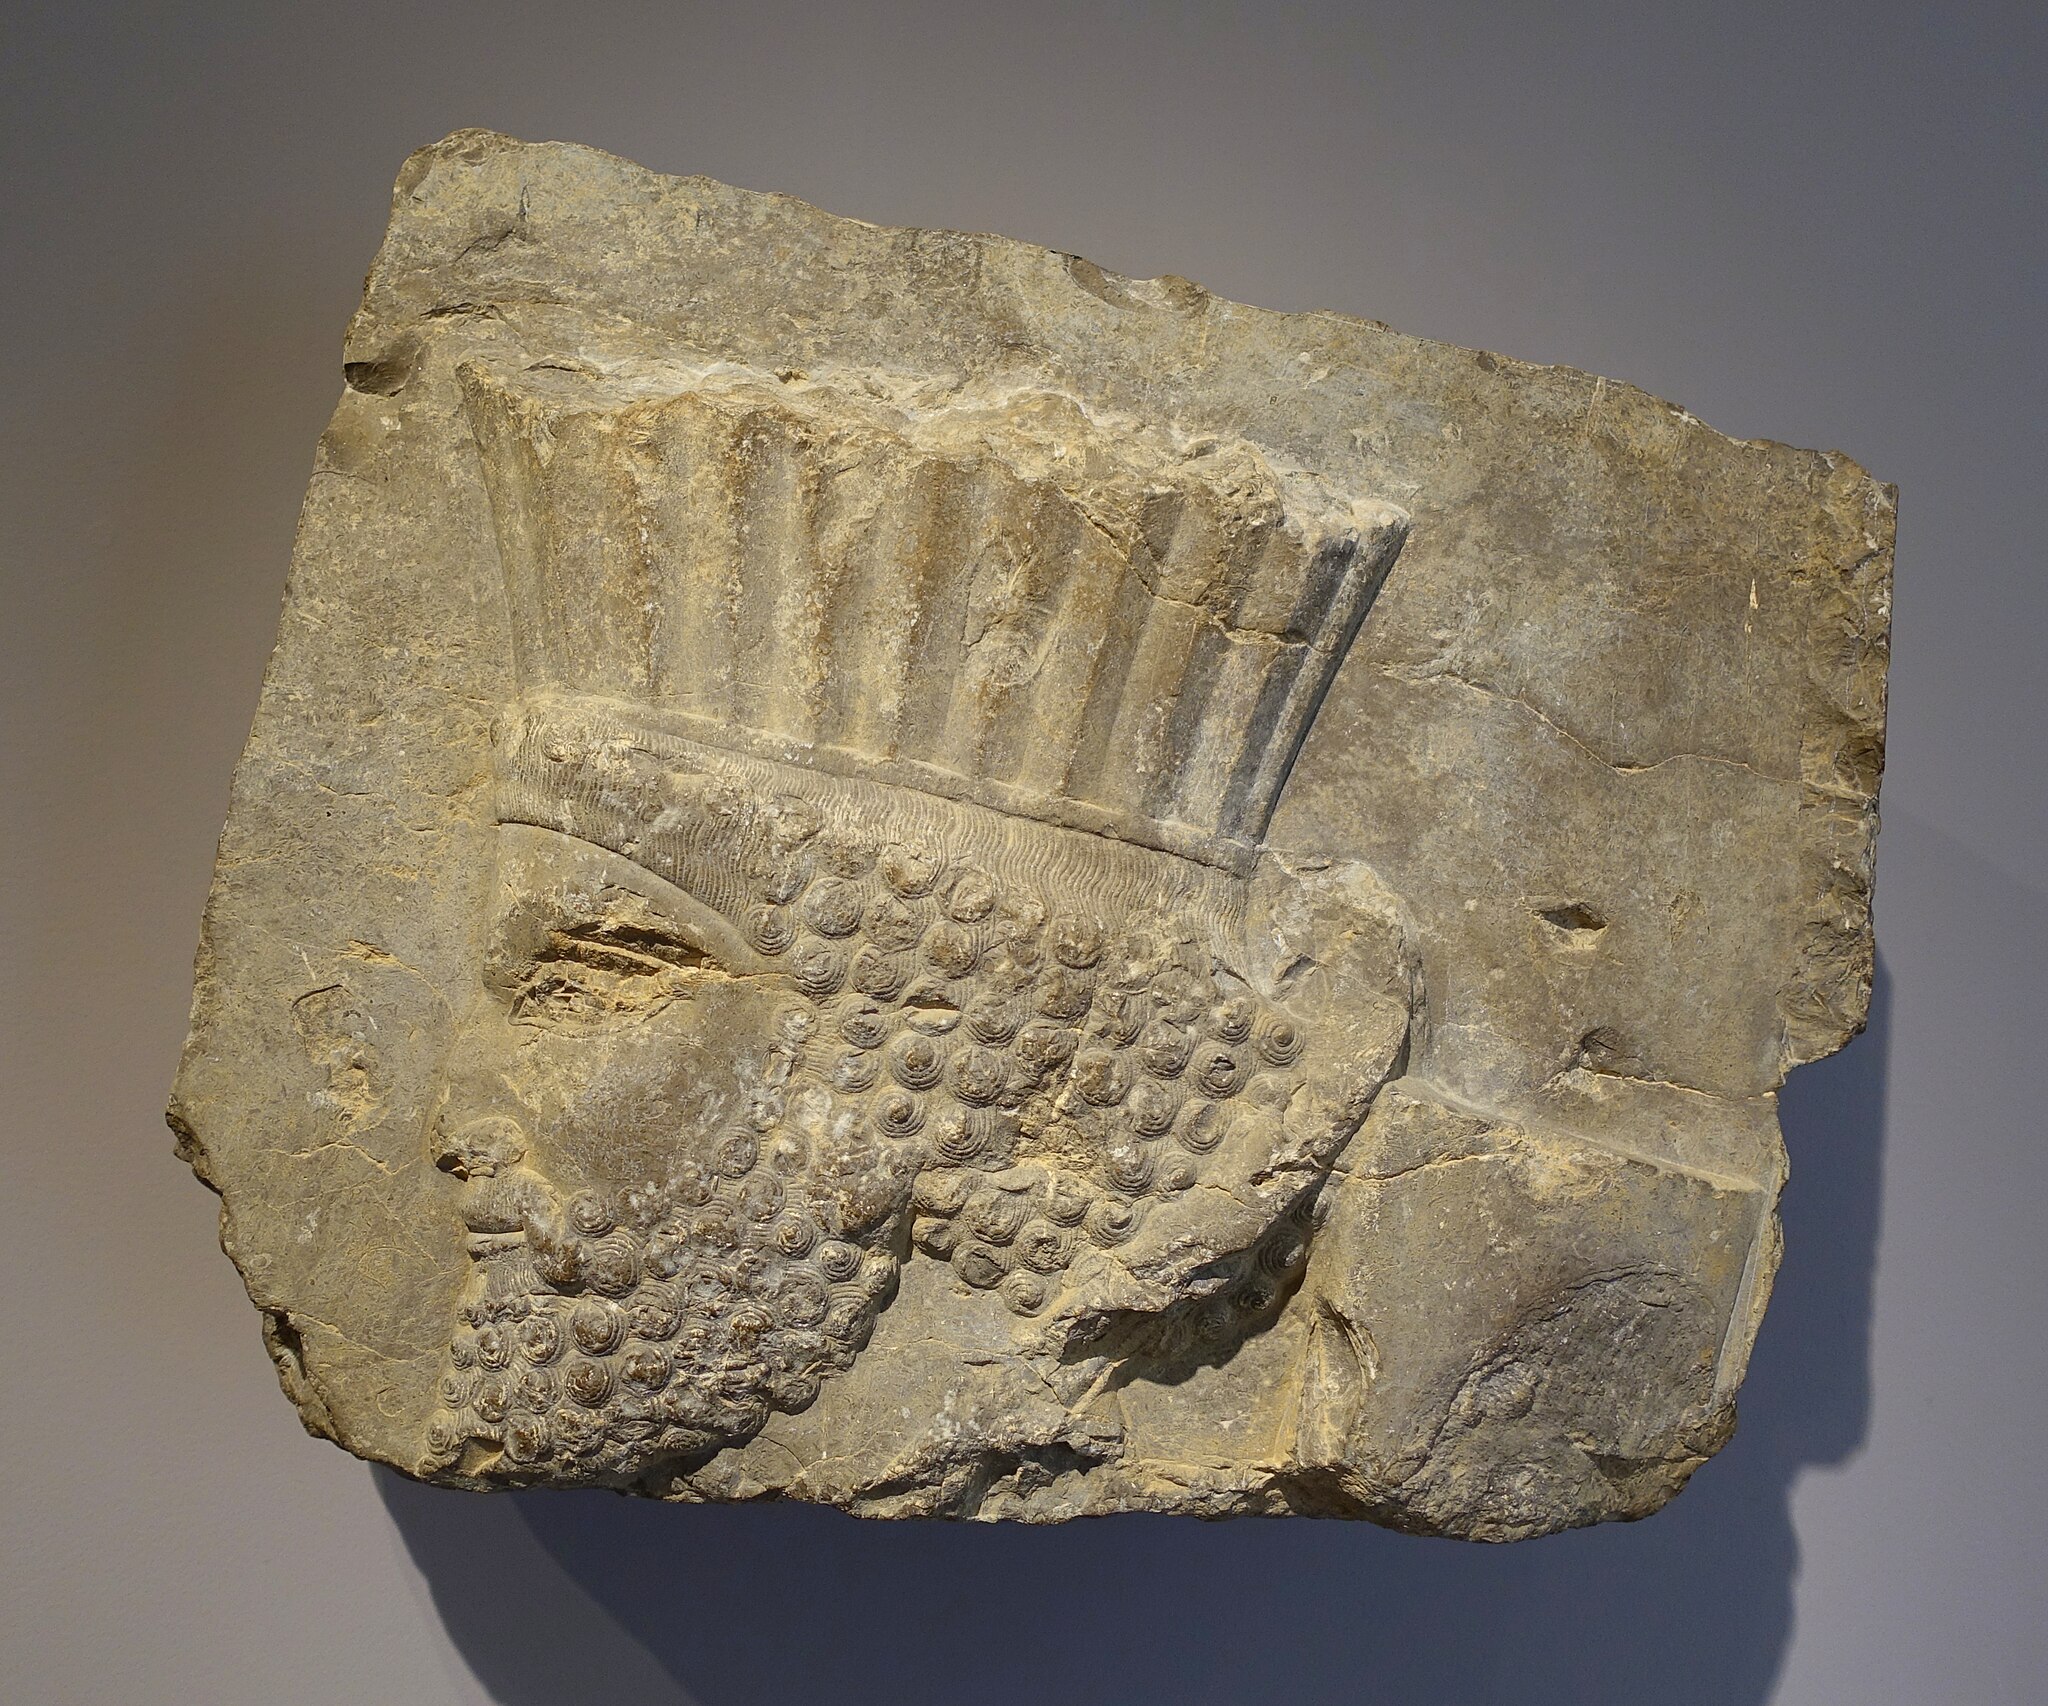
Title: Head of an archer of the royal guard, 2 of 2, from the Palace of Xerxes, Achaemenid Persia, 486-465 BC, limestone - Sackler Museum - Harvard University - DSC01732
Description: Exhibit in the Sackler Museum, Harvard University - Cambridge, Massachusetts, USA
Date: 2019-11-30 11:57:26
Categories: CC-Zero, Hadish Palace of Xerxes I, Author died more than 100 years ago public domain images, Self-published work, CC-PD-Mark, Reliefs from Persepolis, Achaemenid reliefs in the Sackler Museum